Karataş (Tram İzmir)

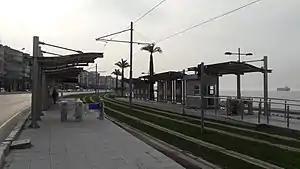
The station in February 2018

Karataş is a light-rail station on the Konak Tram of the Tram İzmir system in İzmir, Turkey. It is located along the Mustafa Kemal Coastal Boulevard in Karataş, Konak. The station consists of two side platforms serving two tracks.